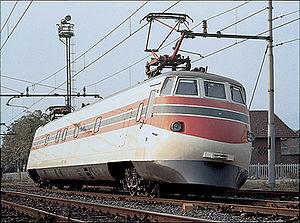
Fiat, acronyme de « Fabbrica Italiana Automobili Torino », est un constructeur automobile italien, basé au Lingotto à Turin. FIAT a été créée le 11 juillet 1899 au Palazzo Bricherasio par trente actionnaires, dont Giovanni Agnelli. Le constructeur a multiplié sa production par huit en cinq ans lors des années magiques de l'automobile italienne, devenant à lui seul le symbole du « miracle économique italien ».
L'automotrice FIAT Y 0160 fut la première automotrice à grande vitesse pendulaire active au monde. Elle fut lancée en études par la Division matériel ferroviaire du constructeur italien FIAT dans son usine de Turin en 1969 et lui servit de prototype et de laboratoire.
Les trains Pendolino sont des rames automotrices pendulaires conçues, mises au point et construites par la société italienne Fiat Ferroviaria, capables de rouler sur des voies normales à des vitesses supérieures de 30 à 35 % par rapport aux autres convois. Le système de pendulation est de type actif car l'inclinaison de la rame est programmée.